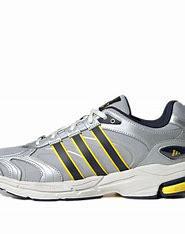
Brand: adidas
Model: Spiritain 2000